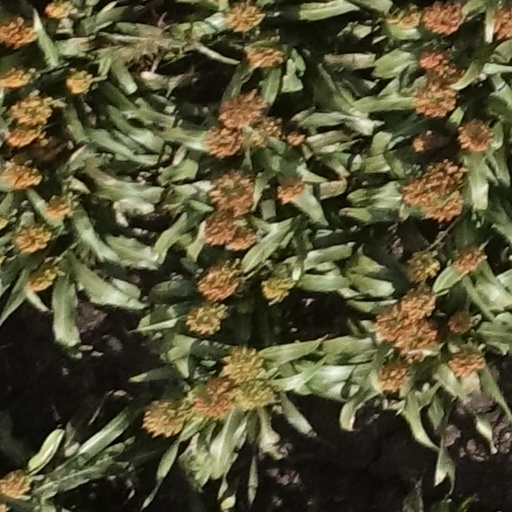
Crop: sorghum